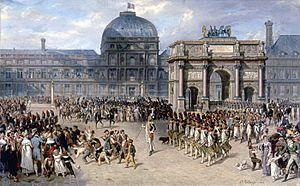
Le palais des Tuileries est un ancien palais parisien, aujourd'hui détruit, dont la construction commença en 1564 sous l'impulsion de Catherine de Médicis, à l'emplacement occupé auparavant par l'une des trois fabriques de tuiles établies en 1372 à côté de l'hôpital des Quinze-Vingts, non loin du vieux Louvre. Agrandi au fil du temps et unifié avec le palais du Louvre en 1860, il disposait d'une immense façade et il était le point focal du grand axe historique de Paris conçu à partir de ce palais.
Les musiciens de la Garde Impériale sont les instrumentistes affectés aux régiments d'infanterie, de cavalerie, d'artillerie et autres corps faisant partie de la Garde impériale de Napoléon Iᵉʳ dont ils constituent les « musiques ».
Jean Nicolas Sénot est un militaire français des guerres de la Révolution et de l'Empire, connu pour avoir été de l'an VIII à 1814 le tambour-major du 1ᵉʳ régiment de grenadiers à pied de la Garde impériale.